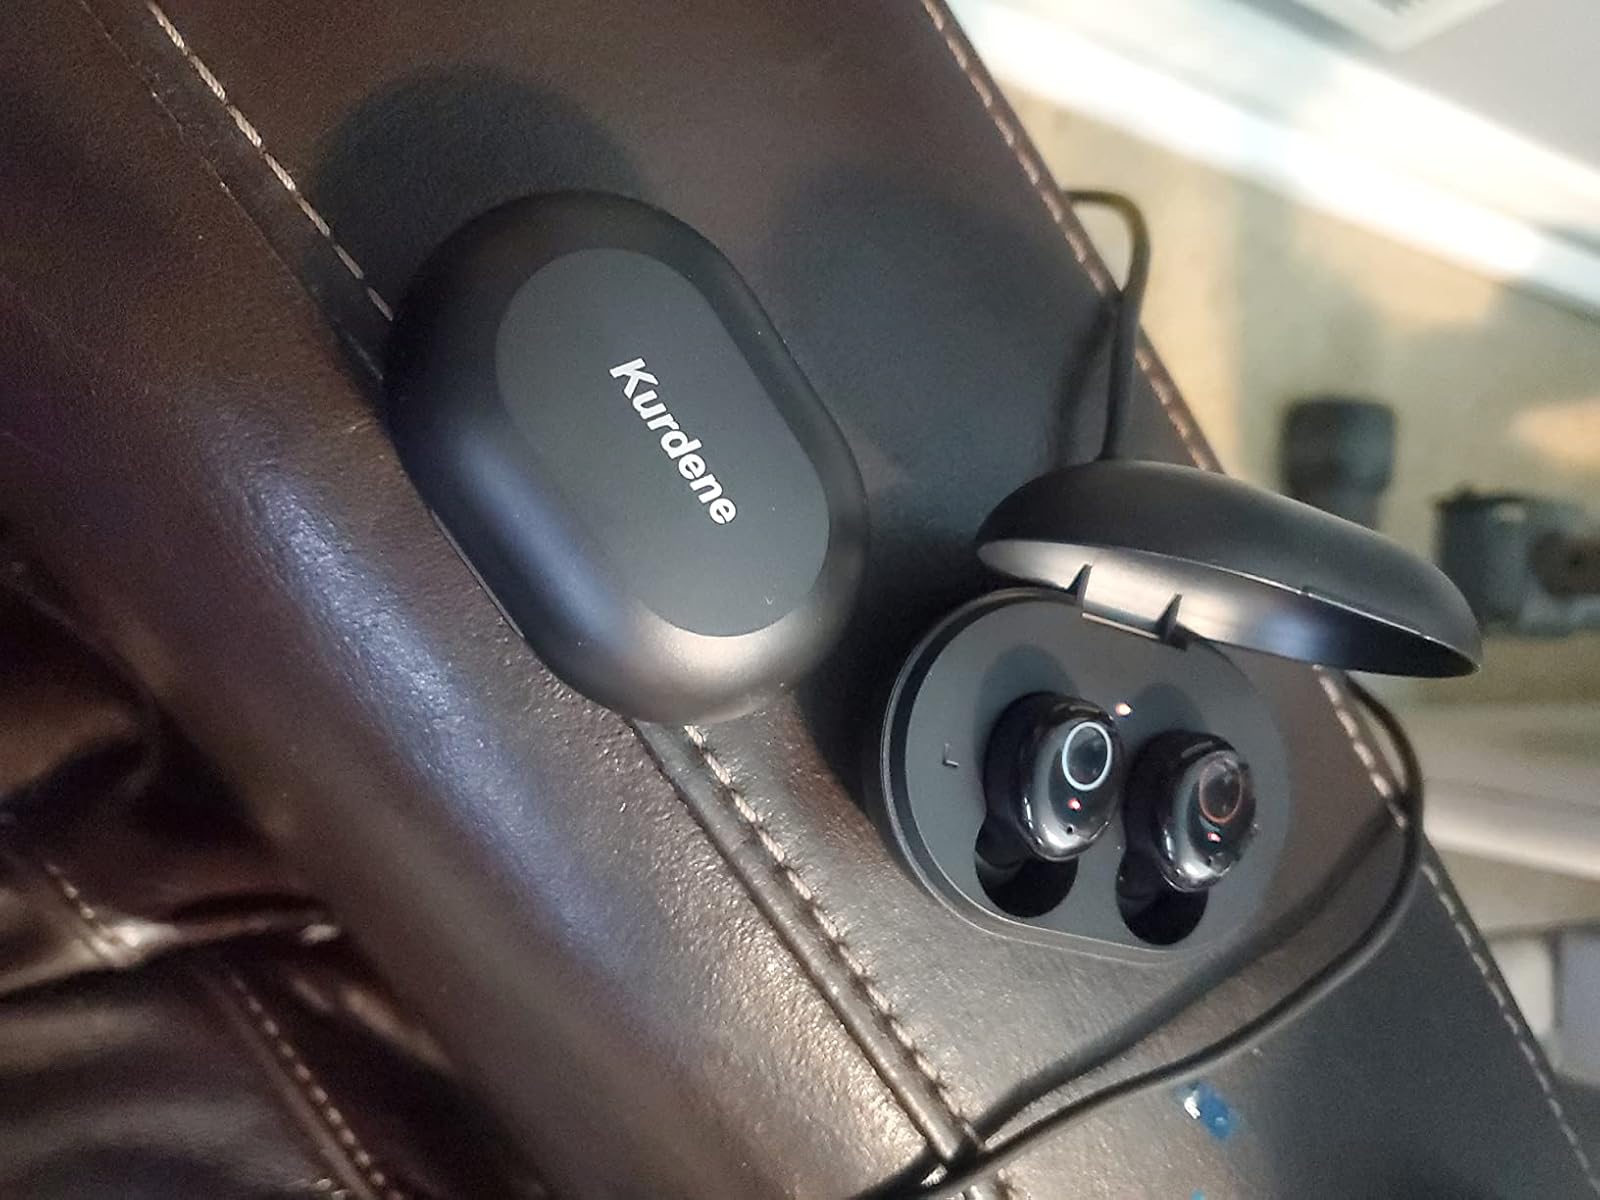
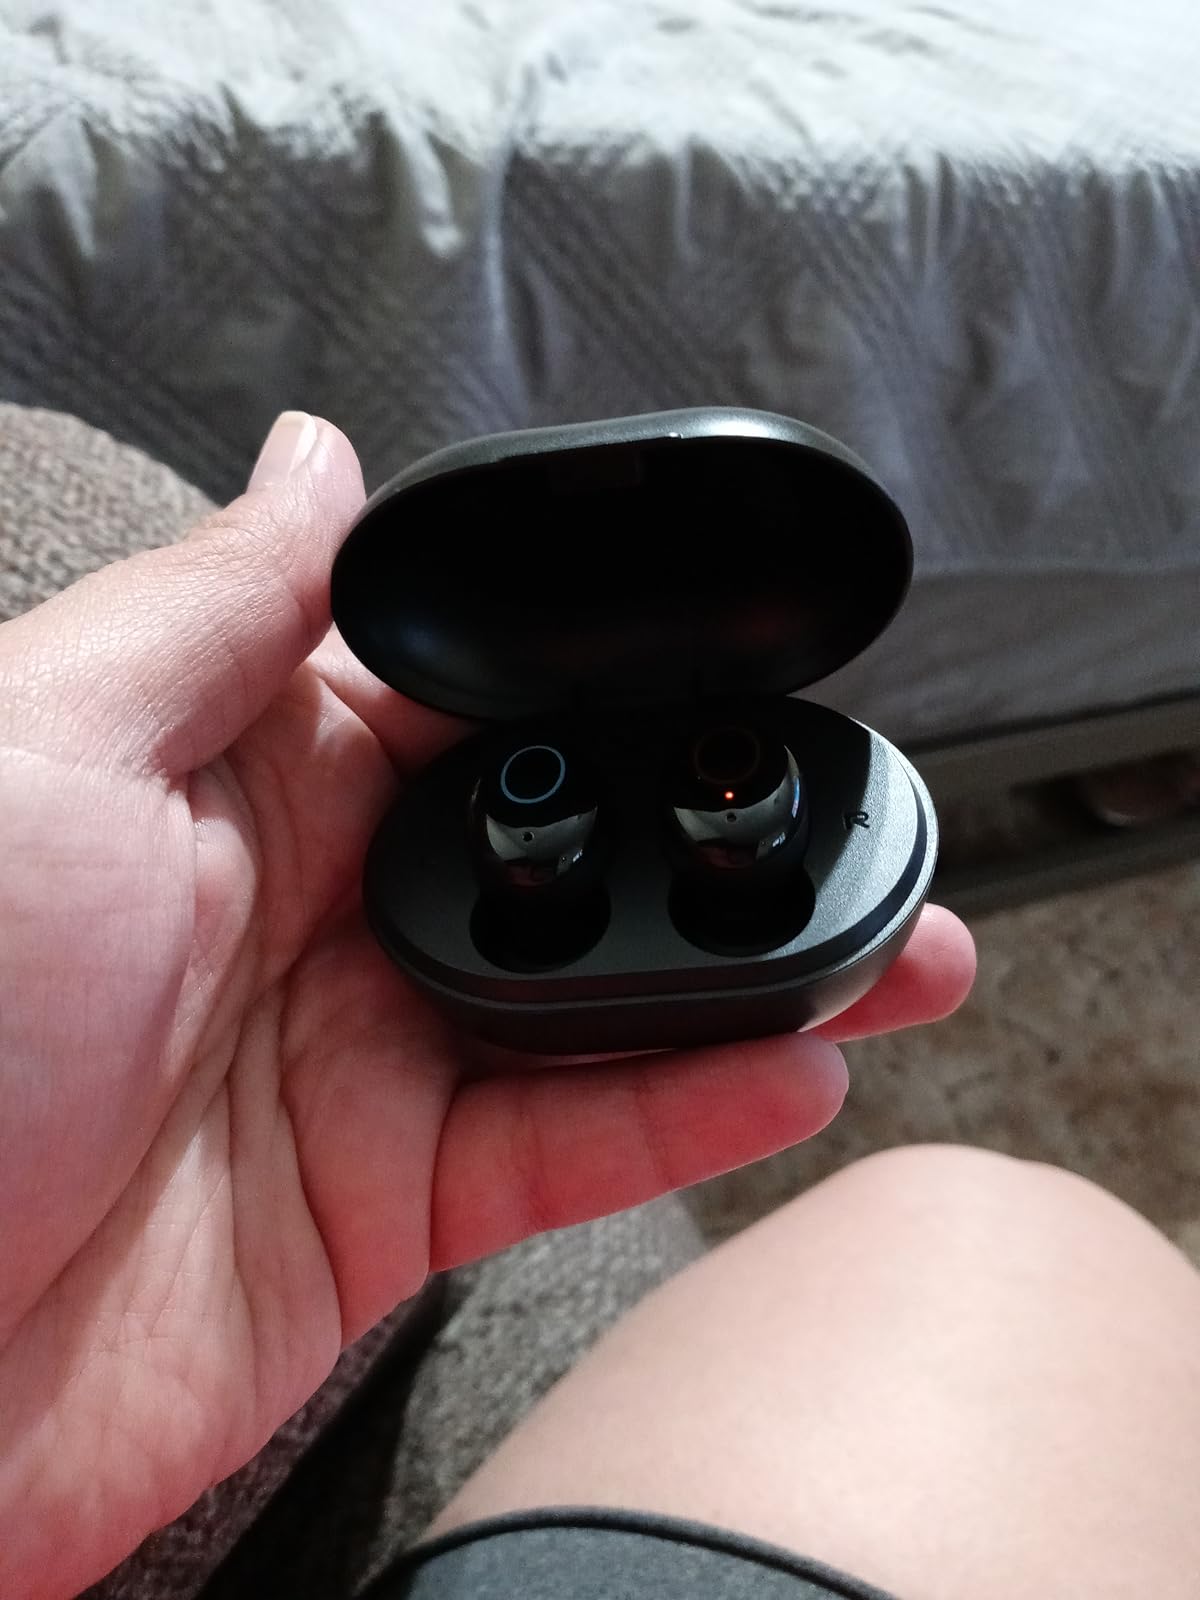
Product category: earbuds
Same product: yes